Ron Jarden

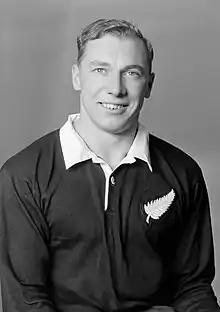
Jarden, c. 1951-56

Ronald Alexander Jarden (born 14 December 1929, Lower Hutt, New Zealand and died 18 February 1977, Lower Hutt), better known as Ron Jarden, was a New Zealand rugby union footballer, businessman, and sharebroker.